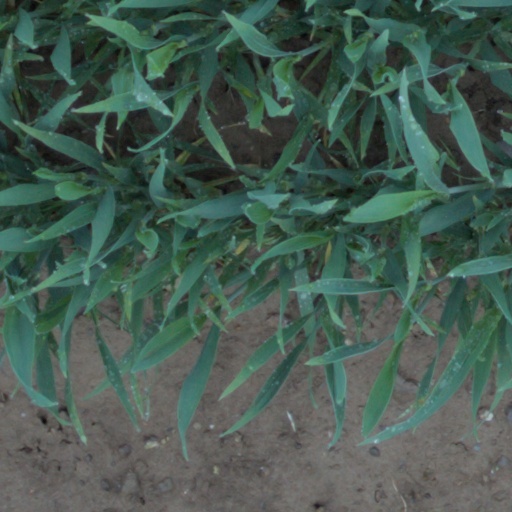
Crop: wheat